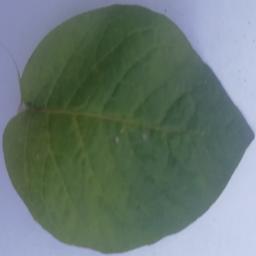
Label: Potato___Healthy